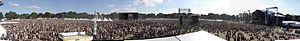
Carhaix-Plouguer /kaʁɛ plugɛʁ/, communément appelée Carhaix, est une commune française du département du Finistère, en région Bretagne. Elle est le chef-lieu du Poher.
Le festival des Vieilles Charrues est un festival entièrement associatif de musiques actuelles, annuel, programmé sur quatre jours le troisième weekend de juillet dans la commune de Carhaix-Plouguer, dans le Finistère. Le festival est souvent surnommé « les Charrues », notamment sur les réseaux sociaux.